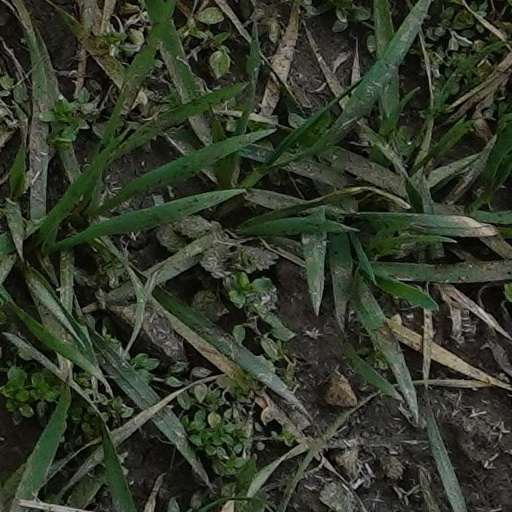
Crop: wheat